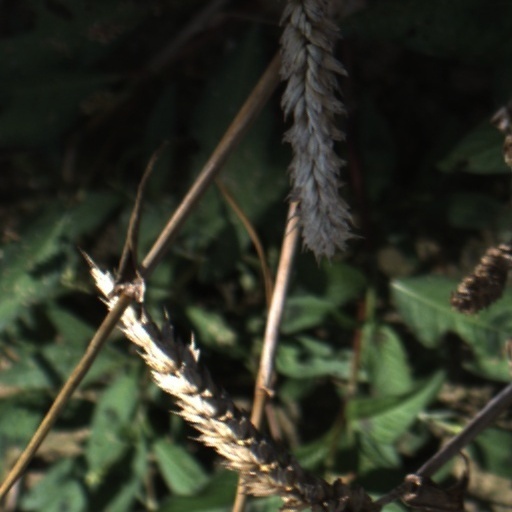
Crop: wheat